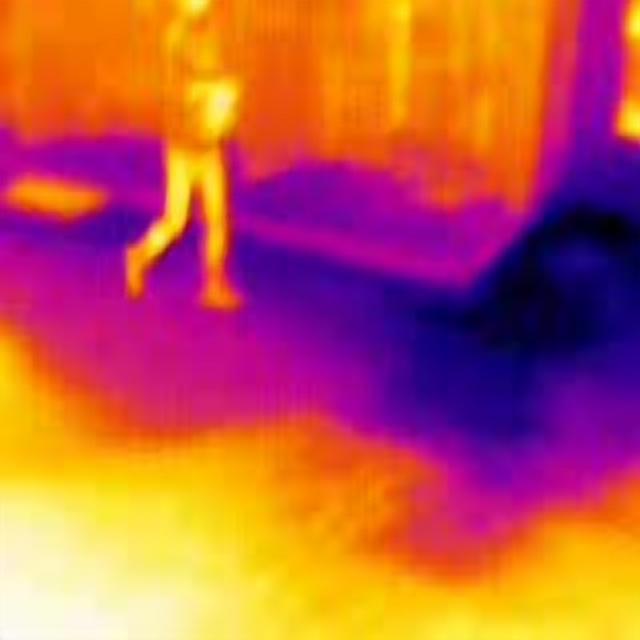
Detected objects:
label: person